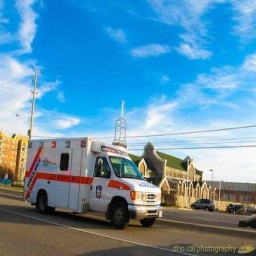
Label: ambulance